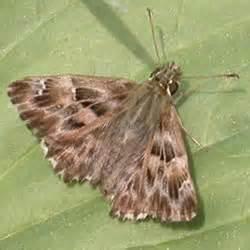
butterfly